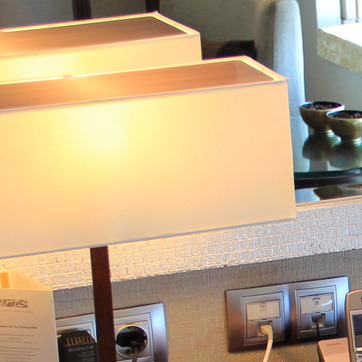
Material: plastic